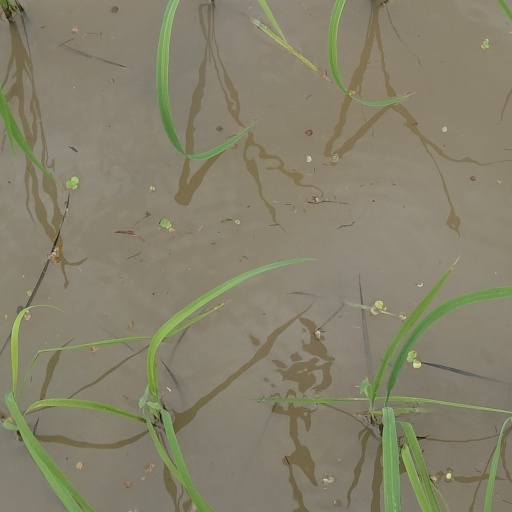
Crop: rice